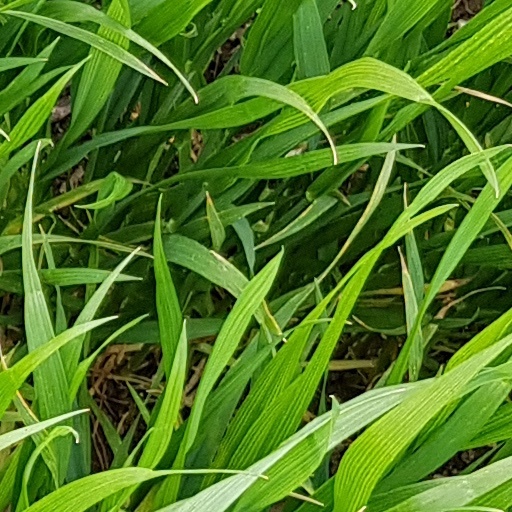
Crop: wheat